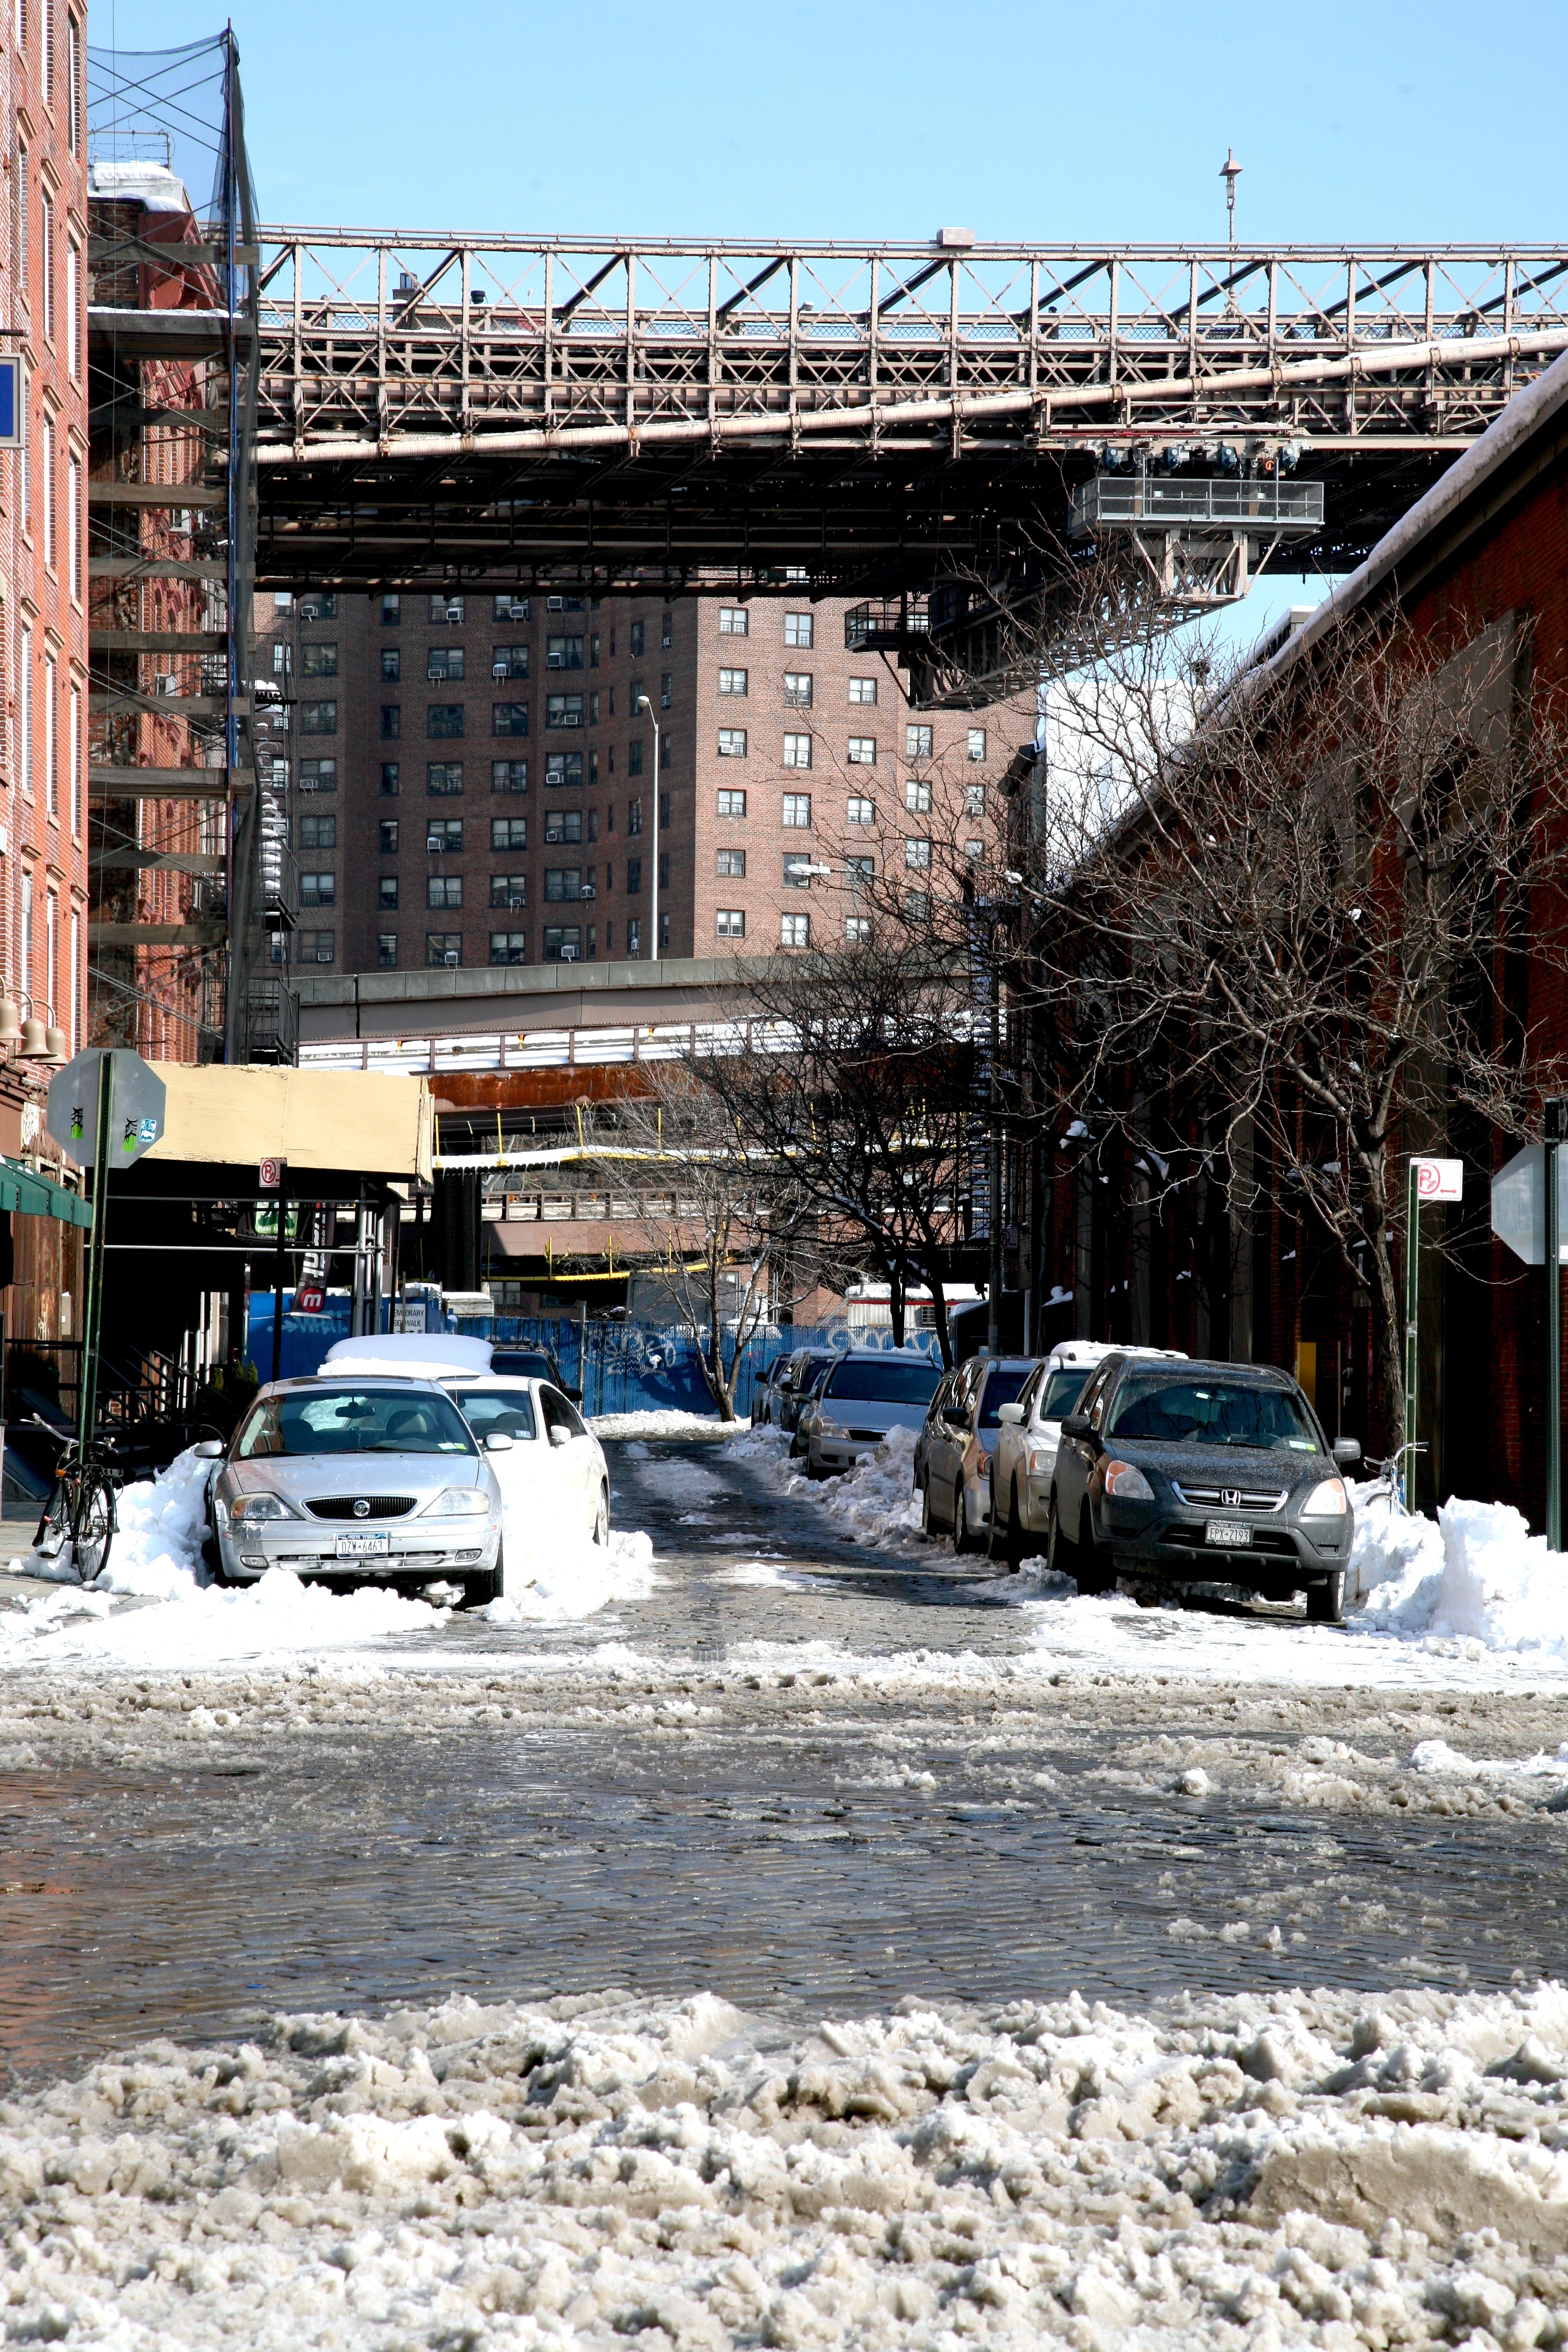
snow, winter, town, city, downtown, transport, nyc, weather, season, newyork, newyorkcity, ny, seaport, neighbourhood, urban area, residential area, human settlement